Avraam Benaroya

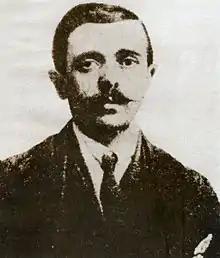

Avraam Eliezer Benaroya (1887 – 16 May 1979) was a Jewish socialist, member of the Bulgarian Social Democratic Workers' Party (Narrow Socialists), later leader of the Socialist Workers' Federation in the Ottoman Empire. Benaroya played a key role in the foundation of the Socialist Workers' Party of Greece in 1918, the predecessor of the Communist Party of Greece.